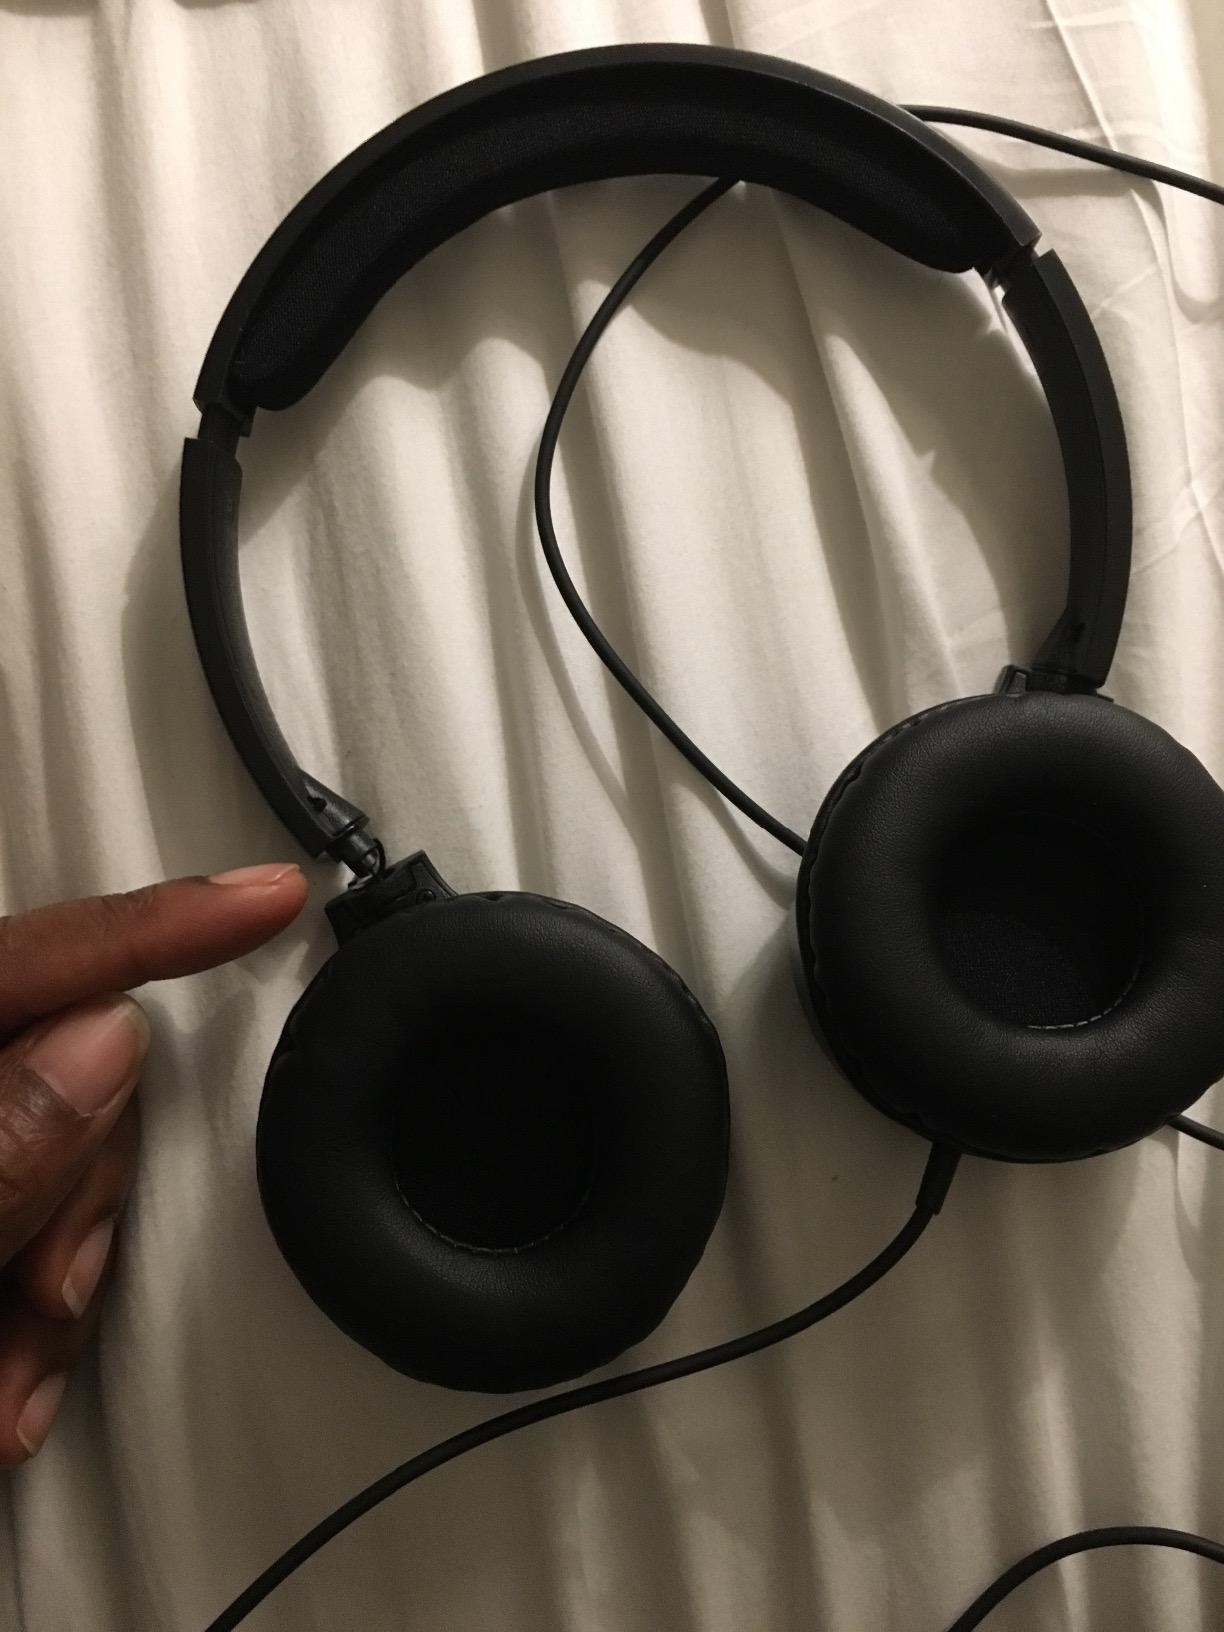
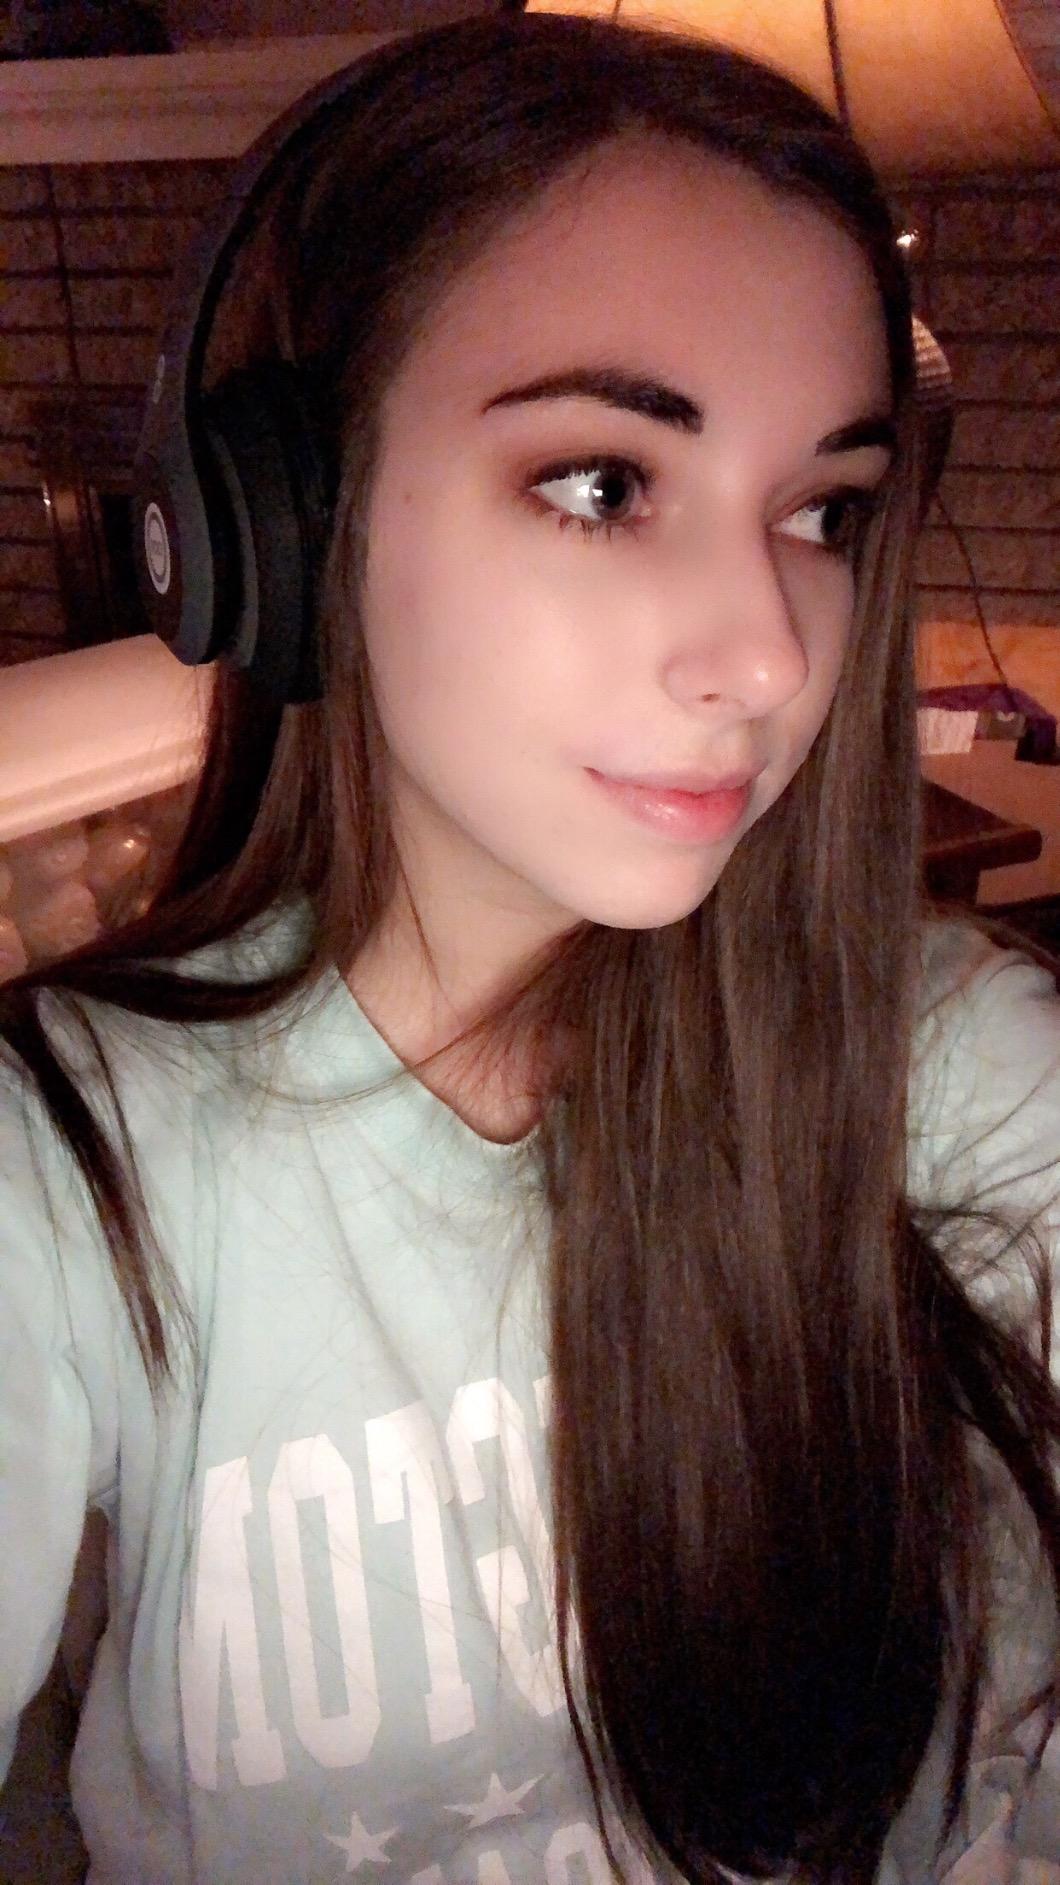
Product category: headphones
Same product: no